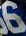
Number: 6